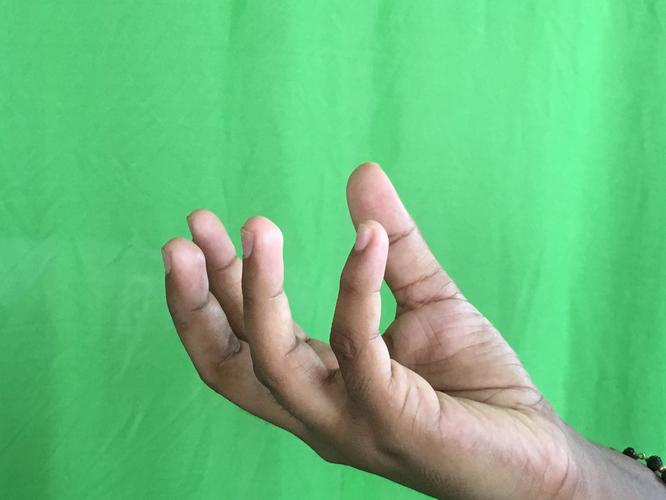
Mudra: Padmakosha
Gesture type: single_hand